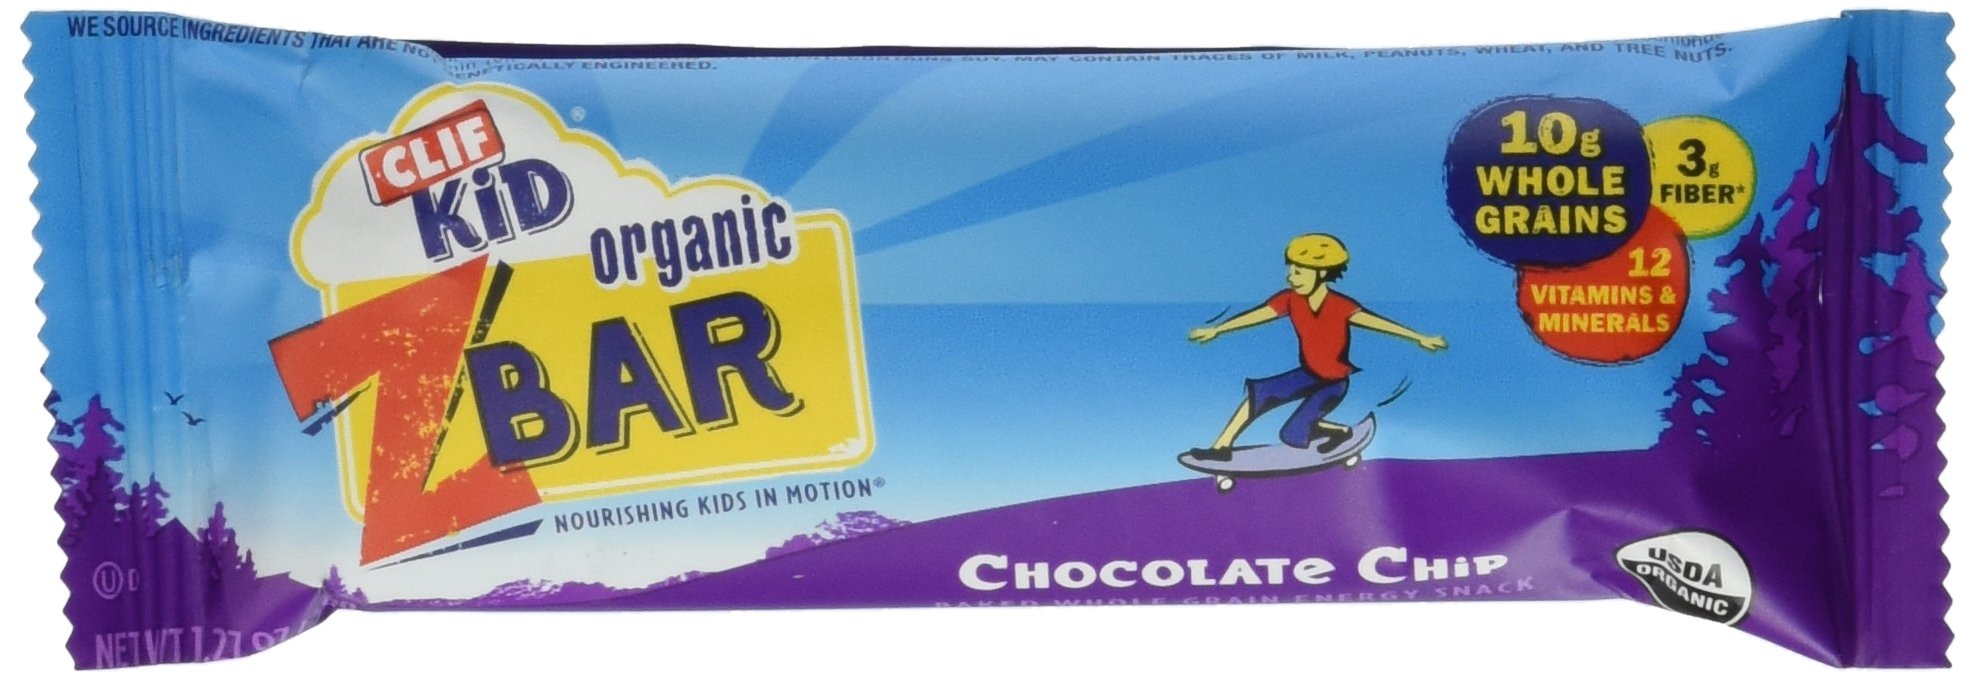
Item Name: CLIF Organic Chocolate Chip Z Bar 18 Count, 1.27 OZ
Bullet Point 1: DELICIOUS TASTE: All the thick, chewy, goodness of a chocolate chip cookie - gone nutritious!
Bullet Point 2: SOFT-BAKED & WHOLE GRAIN: Zbar is an organic, soft & chewy granola bar made with 8-11g whole grains; it is also a good source of fiber
Bullet Point 3: ORGANIC & NON-GMO: CLIF Kid cares about the planet just as much as your kids! That is why Zbar is certified USDA Organic and Non-GMO
Bullet Point 4: A GO-TO FOR PARENTS: Zbar is lunch box ready, free from ingredients that parents are looking to avoid, such as high fructose corn syrup, artificial flavors, and synthetic preservatives
Bullet Point 5: DESIGNED TO NOURISH: Zbar is made with a blend of carbohydrates, fiber, protein, and fat to keep kids satisfied at snack time and give them energy to keep zipping and zooming throughout the day
Product Description: Clif Kid Z Bars provide a healthy great-tasting snack for kids. Features: Made with 70% organic ingredients Contains 12 vitamins and minerals, no trans fats Baked with whole grains and soy protein Excellent source of calcium No high fructose corn syrup Low in fat
Value: 22.86
Unit: Ounce

Price: 18.4